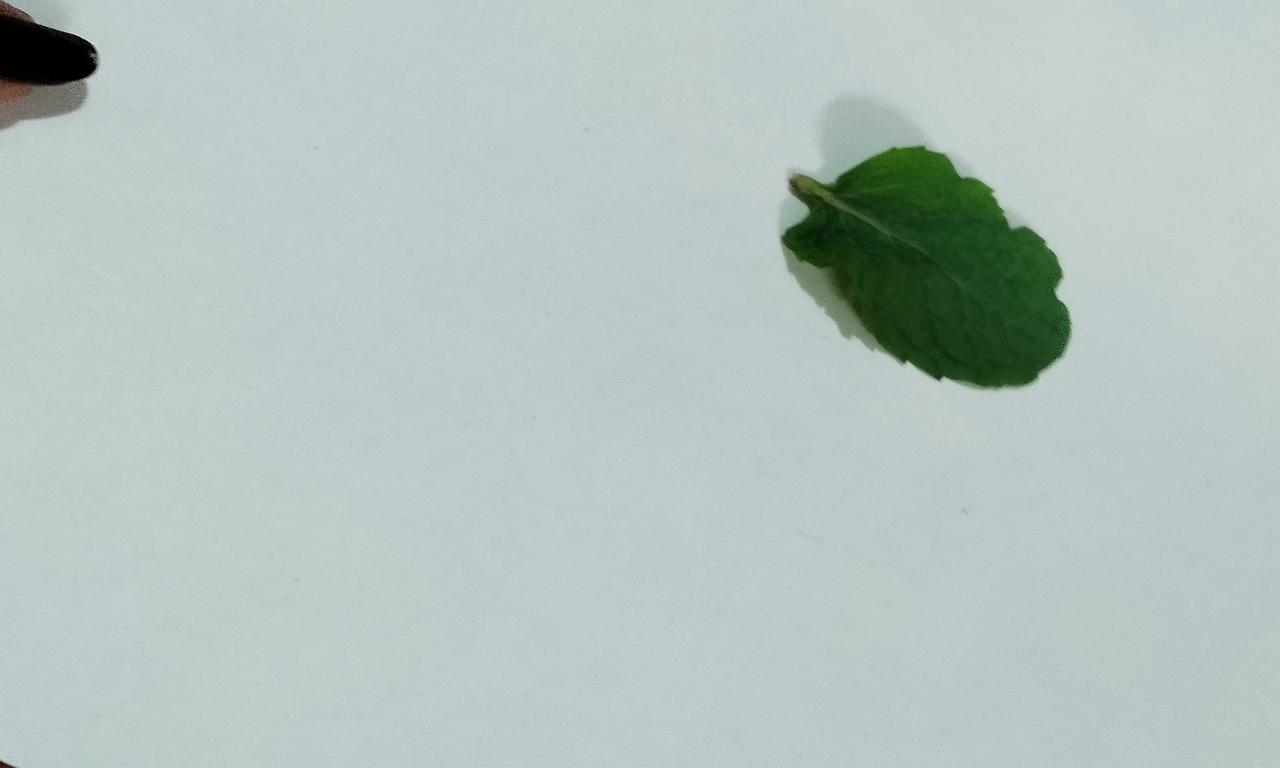
Label: Fresh